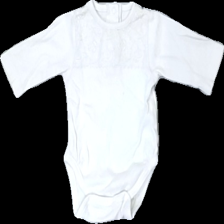
View: front
Type: Top
Category: Children
Brand: Not in the list
Brand text on label: pytteliten
Colors: White
Material: 100% cotton
Cut: Regular
Size: 56
Season: All
Price range: <50
Recommended usage: Export
Description: vit långärmad body, nopprig över hela